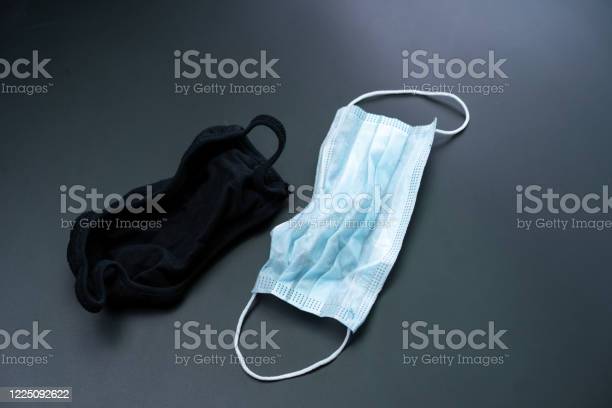
Label: trash